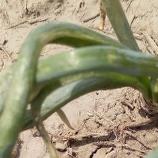
Crop: Onion
Condition: virosis-d